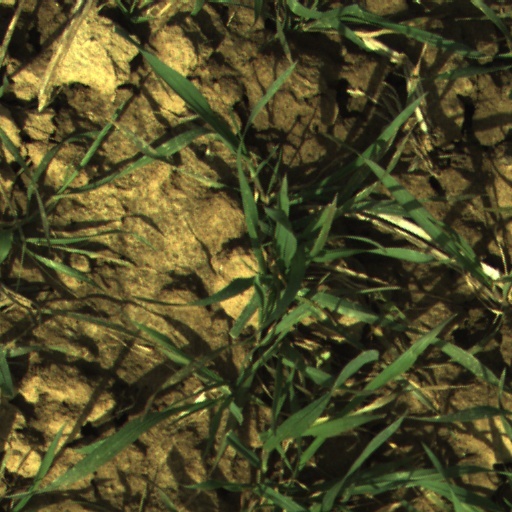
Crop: wheat